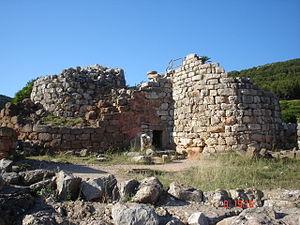
L'Italie /itali/, en forme longue la République italienne, est un pays d'Europe du Sud correspondant physiquement à une partie continentale, une péninsule située au centre de la mer Méditerranée et une partie insulaire constituée par les deux plus grandes îles de cette mer, la Sicile et la Sardaigne, et beaucoup d'autres îles plus petites. Elle est rattachée au reste du continent par le massif des Alpes. Le territoire italien correspond approximativement à la région géographique homonyme.